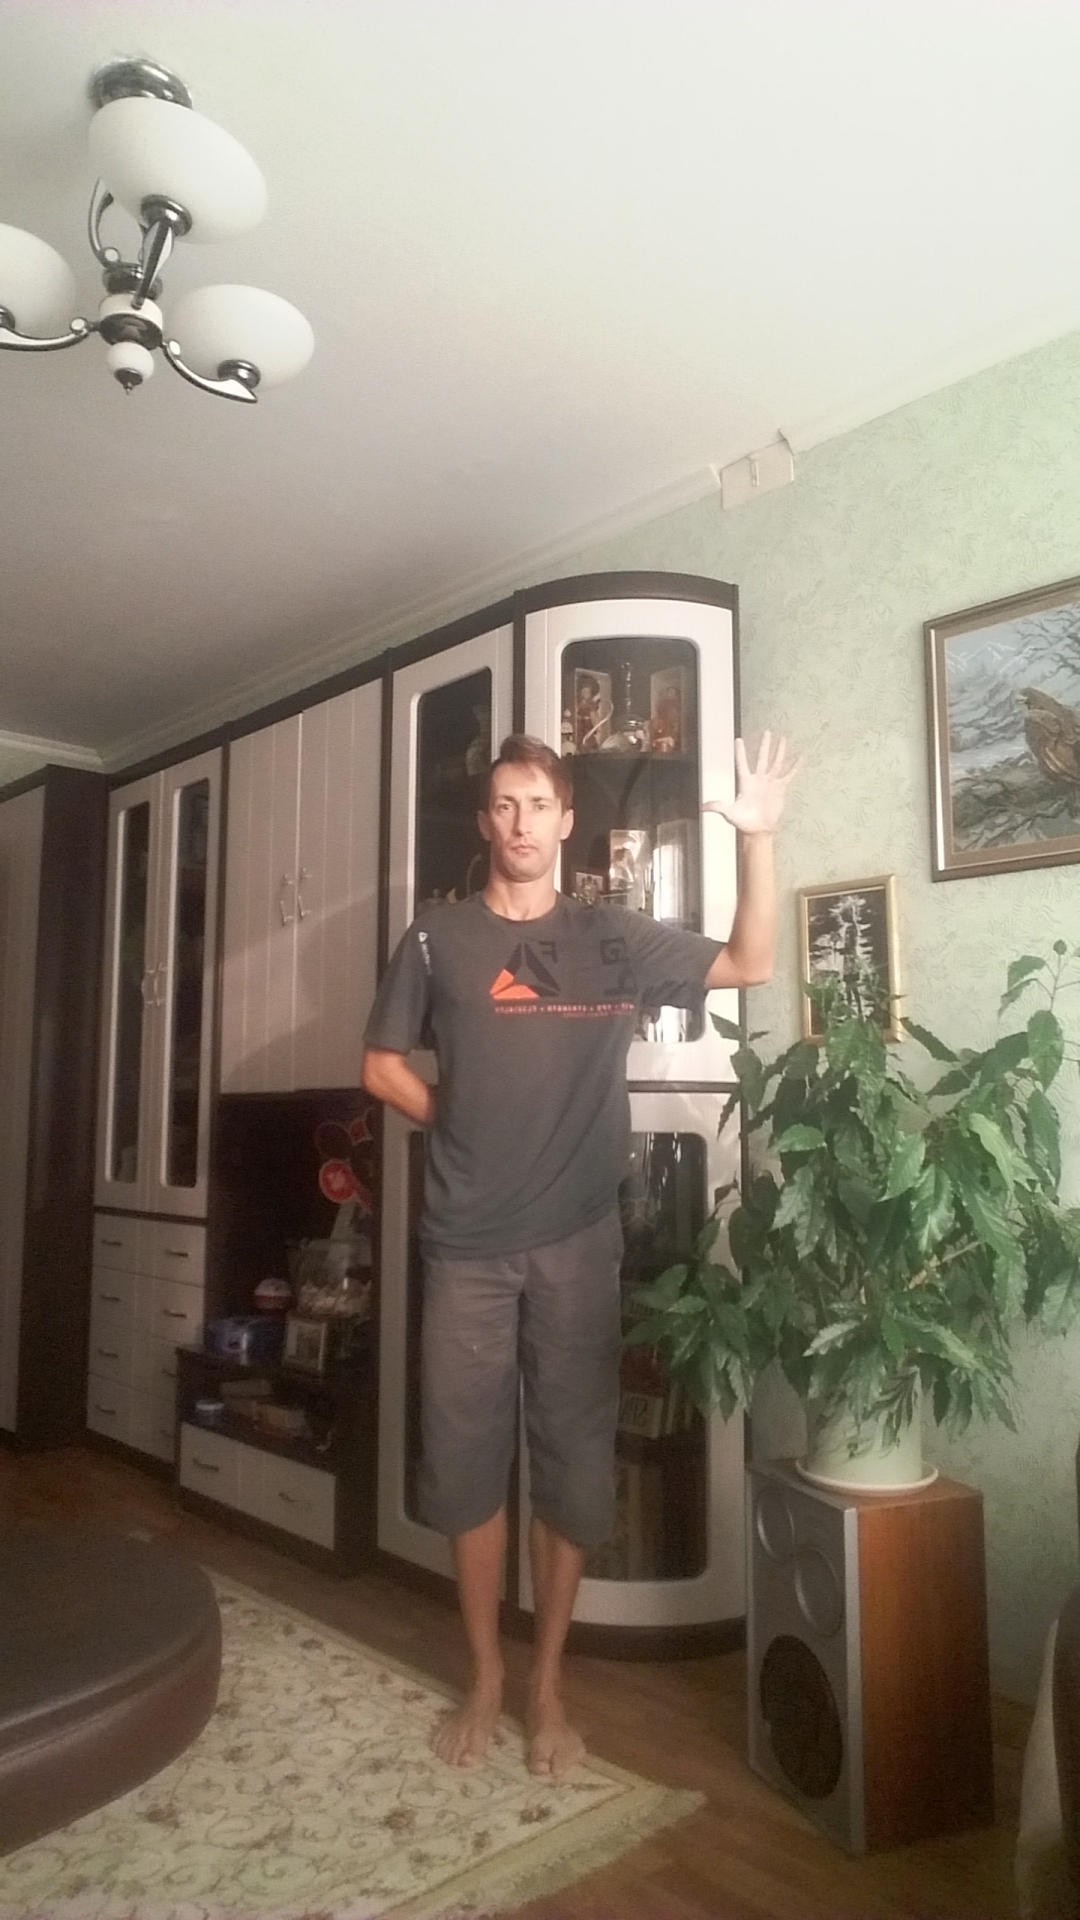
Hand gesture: palm